Michael Kratsios

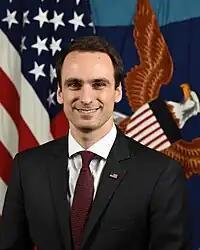
Kratsios' official Pentagon photo

On July 13, 2020, the U.S. Department of Defense announced Kratsios would serve as its Acting Under Secretary of Defense for Research and Engineering. In this role, Kratsios served as the third highest ranking official at the Department of Defense and the principal advisor to the Secretary of Defense for technology, supervising all defense research and engineering, technology development, technology transition, prototyping activities, experimentation, and developmental testing activities and programs. Kratsios also oversaw the Defense Advanced Research Projects Agency, the Missile Defense Agency, the Defense Innovation Unit, the Space Development Agency, and the DOD laboratory enterprise. Kratsios managed a $106 billion research and development budget, the largest in the world.